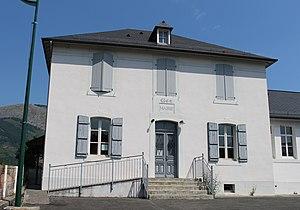
Mairie de Gez (Hautes-Pyrénées)
Gez est une commune française située dans le département des Hautes-Pyrénées, en région Occitanie.